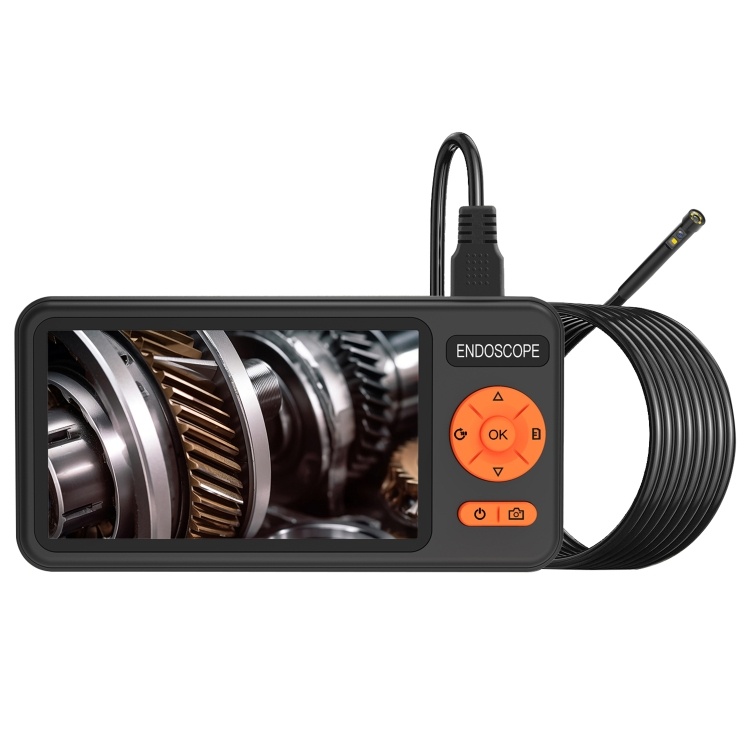
T29 5 inch IPS Screen 5.5mm Dual Lens IP67 Waterproof Industrial Endoscope With Bracket, Length:1m
Features: 1. Adopt 5-inch IPS LCD color display screen for real-time high-definition observation. 2. Support recording videos and taking pictures, and the files will be directly stored in the TF card (TF card not included) for easy observation and subsequent analysis. 3. Built-in 3000mAh lithium battery, can work for a long time, low energy consumption, and durable. 4. Plug and play, no need to install the program driver, easy to use. 5. The back bracket can be stored/unfolded, freeing your hands, and horizontal screen operation is more convenient. 6. The pipeline and the fuselage adopt a split design, which is easy to store. 7. IP67 waterproof design, strong sealing, no fear of underwater working environment, easy to use. 8. Widely used in various scenarios such as automobile maintenance, pipeline maintenance, home appliance detection, disaster search and rescue, etc. Specifications: 1. Screen type: 5-inch IPS color LCD display 2. Screen resolution: 854 x 480P 3. Photo resolution: 1920 x 1080P 4. Video resolution: 1280 x 720P 5. Ports: USB charging port, TF memory card slot 6. Camera diameter: 3.9mm, 5.5mm, 7.9mm, 8mm (camera optional) 7. Camera resolution: 2 million pixels 8. Viewing angle: 70 degrees 9. Optimal focal length: front lens 50-80mm, side lens 20-50mm (only dual camera probe has this function) 10. Auxiliary lighting: adjustable brightness LED light 11. Working temperature: 0 degrees Celsius to 45 degrees Celsius 12. Battery capacity: 3000mAh 13. Battery life: 3-4H 14. Battery charging time: 3H
Brand: PMC TechLife
Category: Cameras & Optics > Cameras > Borescopes